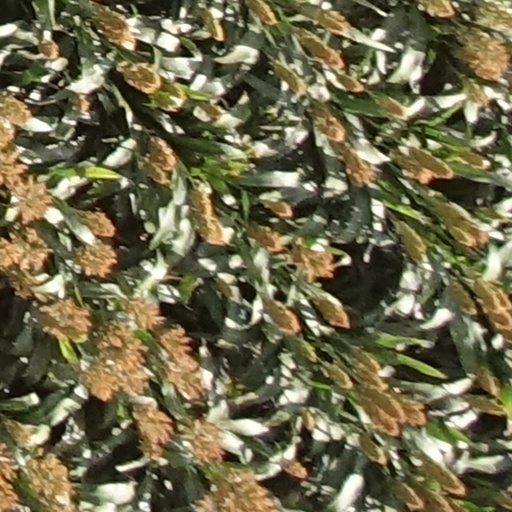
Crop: sorghum